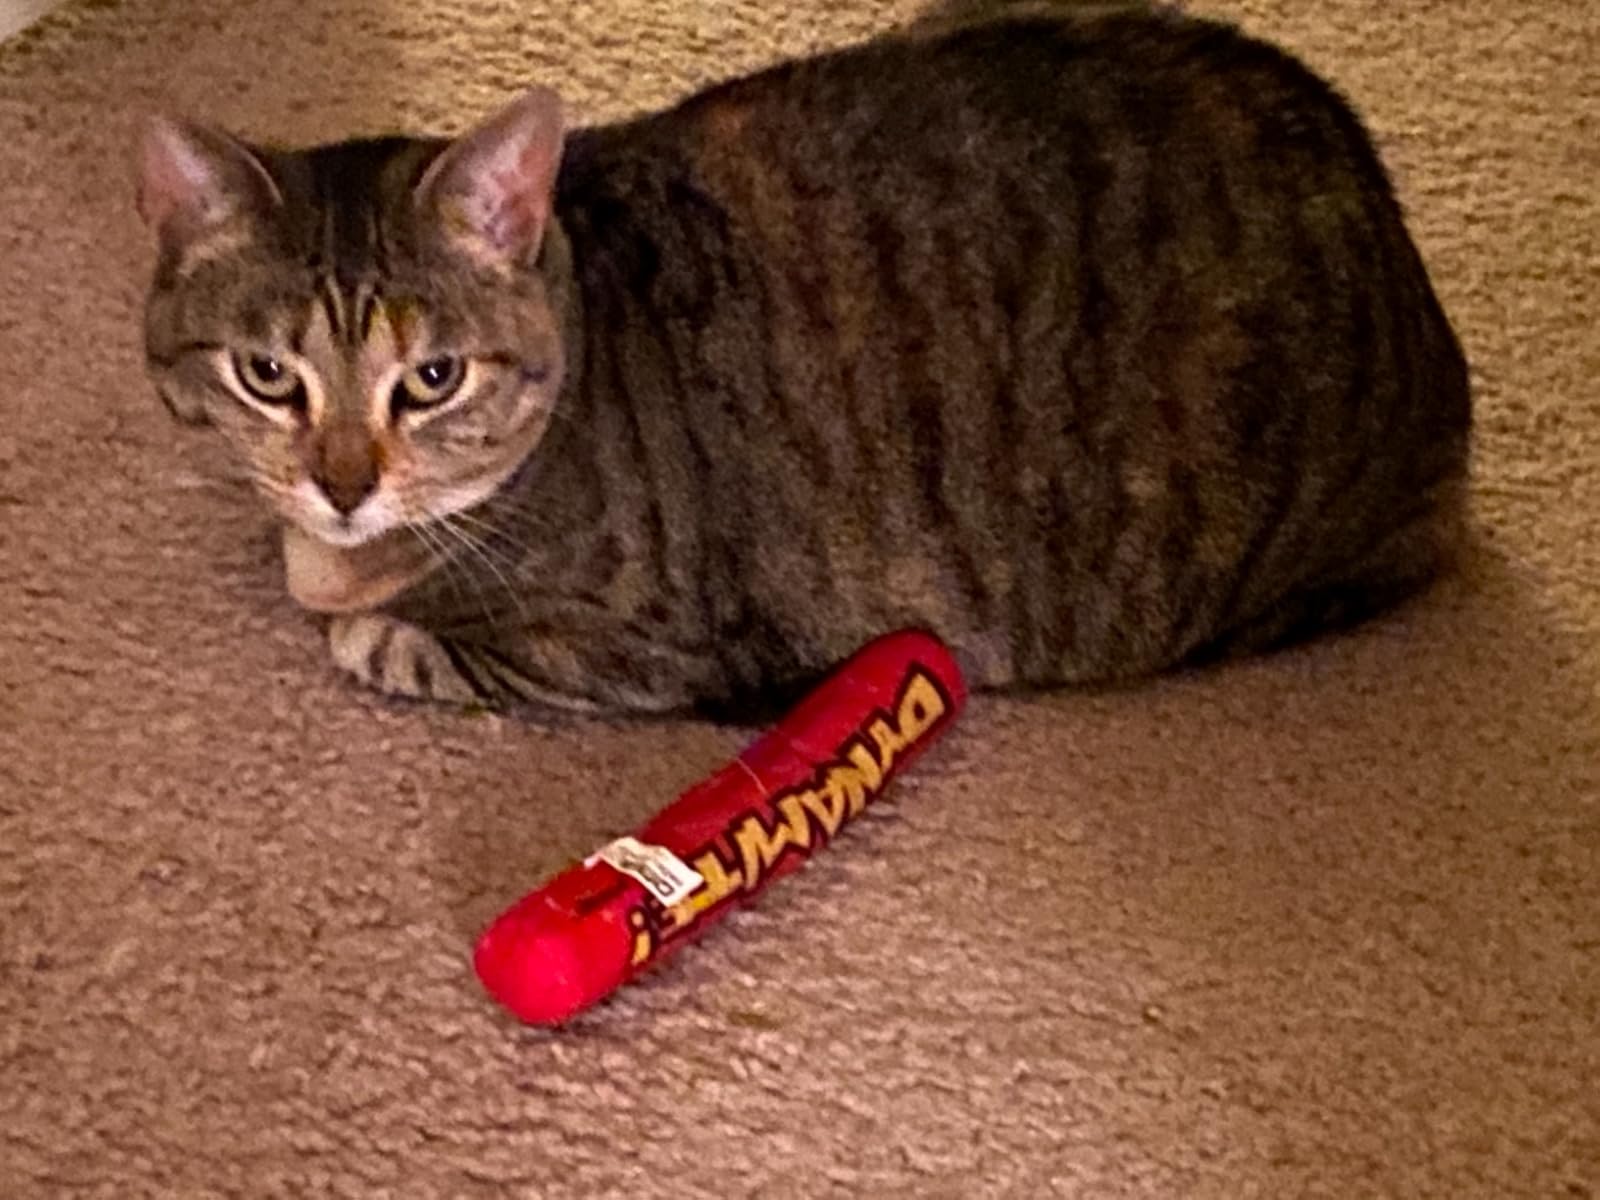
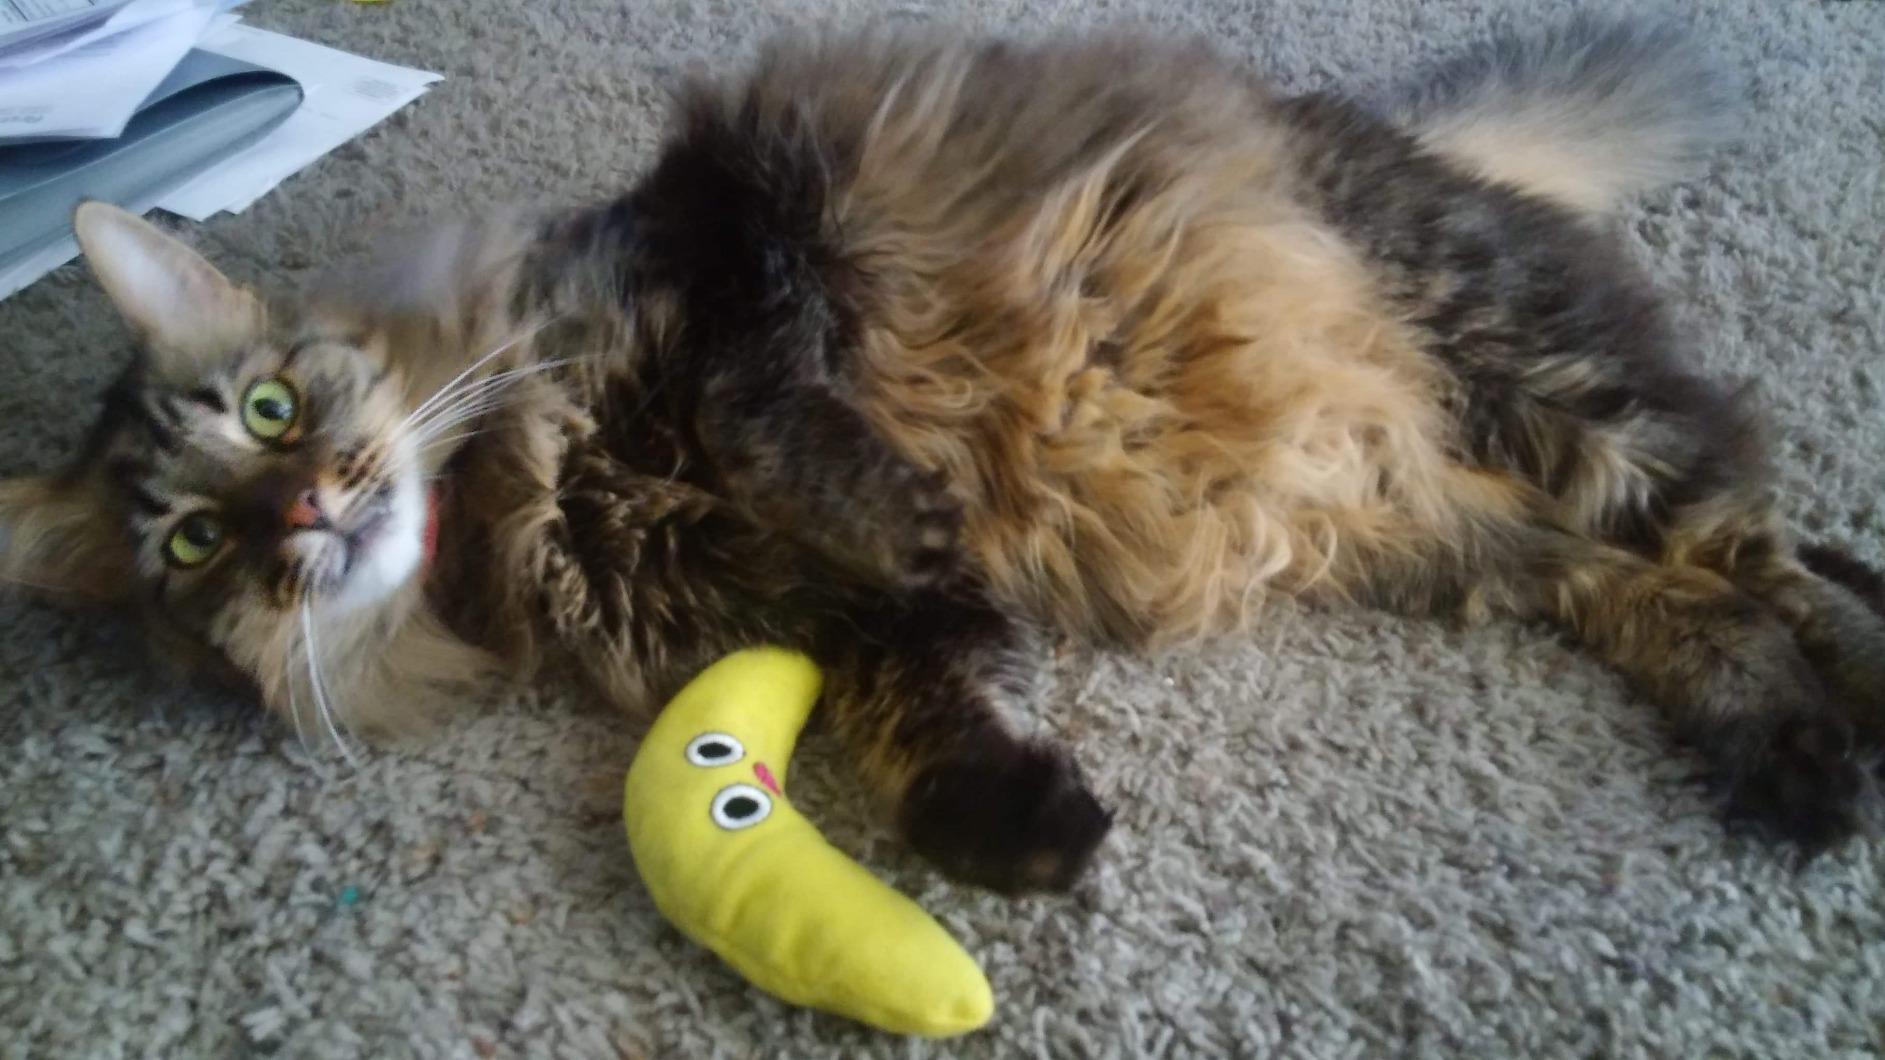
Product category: items_toy
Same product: no